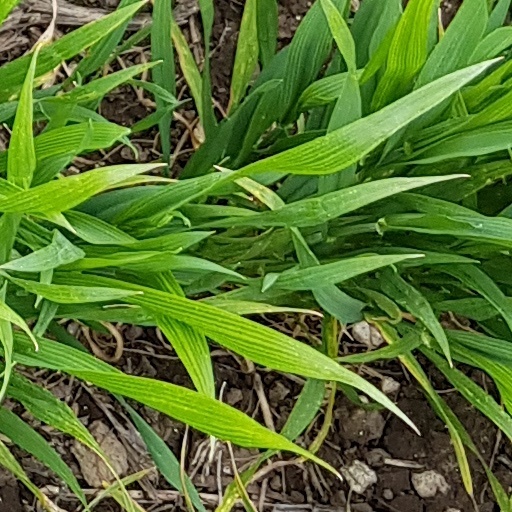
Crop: wheat